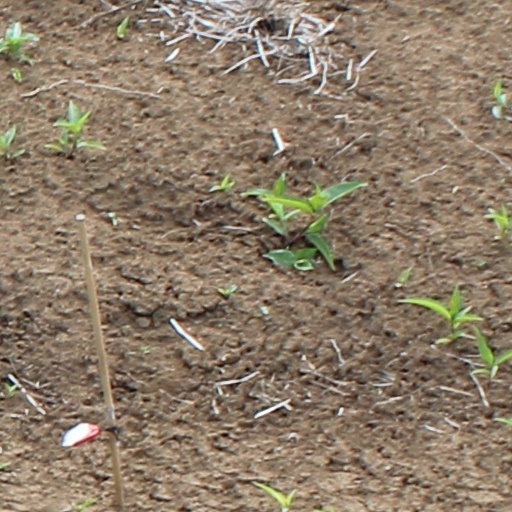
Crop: wheat